Beaker culture in Sardinia

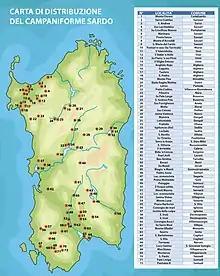
Beaker sites in Sardinia

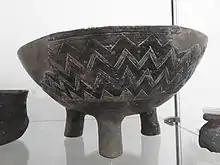
Tetrapod vase, Necropolis of Santu Pedru

Beaker finds have been found at about seventy sites in Sardinia; they are concentrated mostly along the western coast of the island, from the Nurra region to Sulcis-Iglesiente, and in Campidano, with some settlement in the east, in Dorgali and in the Sarrabus.